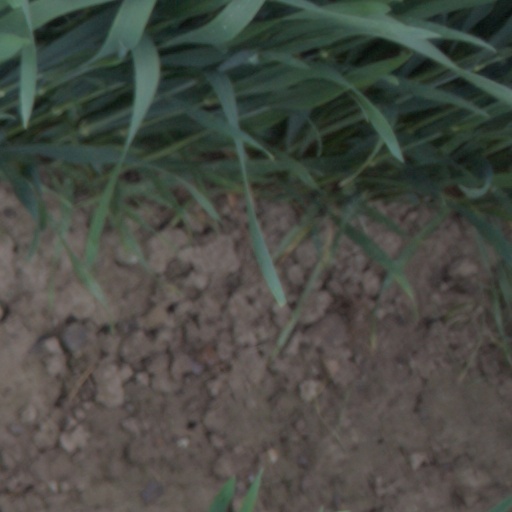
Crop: wheat